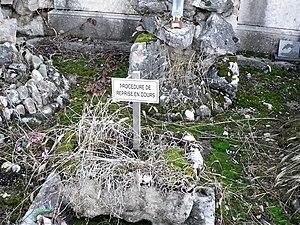
Tombeau avec ""procedure de reprise en cours"", au cimetière du Mas de l'église, en proximité de l'église de Chonas. La Terrasse, Isère, AuRA, France."
Une concession funéraire est un droit à occuper un terrain pour y déposer le corps d'un défunt ou d'un groupe de défunts.